Horse pain caused by the bit

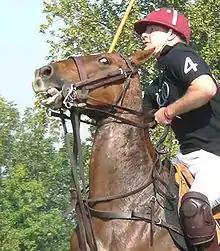
Polo mare showing physical signs of mouth pain (eye rolled back, ears back, mouth open and tongue visible)

The problem of the pain caused by the bit is linked not only to the horse's welfare, but also to its sporting performance, as even slight discomfort can cause the animal to concentrate on its pain rather than its performance. Historically, there have been some very painful bits, for example with spiked barrels and central articulated bridges that can pierce the palate. Some modern bits are associated with more lesions: long shank bridle bits in Icelandic horses, Crescendo bits, straight non-articulated mullen bits and straight plastic bits in trotters.